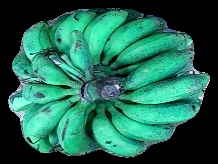
Variety: rasbale
Grade: grade3